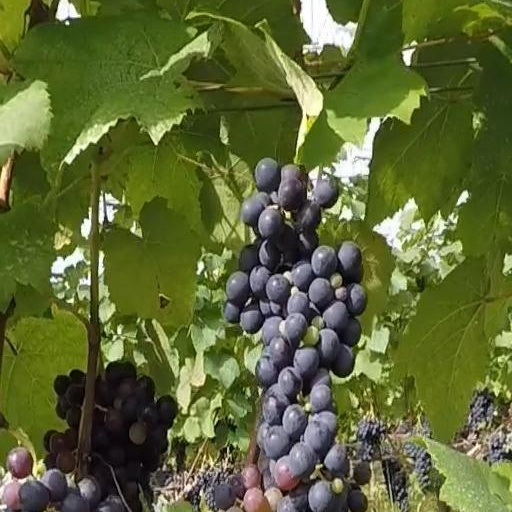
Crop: grape